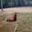
Label: deer